Ohio State Buckeyes football

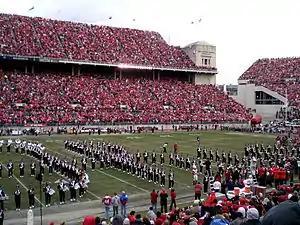
Script Ohio

On November 28, 2011, former University of Florida head coach and ESPN college football analyst Urban Meyer accepted the position of Buckeyes head coach. Meyer assumed head coaching responsibilities following the Buckeyes' January 2012 Gator Bowl appearance. Meyer's first season at Ohio State did not include a postseason contest, as the Buckeyes were sanctioned with a one-year bowl ban on December 20, 2011. The NCAA sanctions also included the loss of three scholarships each year for the following three years and three years' probation to end on December 19, 2014. Ohio State was required to vacate all wins from the 2010 season, the 2010 Big Ten Conference championship and their win in the 2011 Sugar Bowl. The school's share of the Sugar Bowl proceeds was forfeited as well. In Meyer's first year, the Buckeyes went a perfect 12–0, winning the 2012 Big Ten Leaders Division, though the previously mentioned sanctions kept them from playing in the 2012 Big Ten Football Championship Game and a postseason bowl game. On November 23, 2013, the Buckeyes clinched their second straight Leaders Division Championship, after defeating Indiana 42–14. With the victory over Indiana, Ohio State set a team record for all-time consecutive wins, with 23. The following week, Ohio State defeated Michigan 42–41 in Ann Arbor, to increase the streak to 24. The streak ended with Ohio State's 34–24 loss to Michigan State in the 2013 Big Ten Conference Championship game on December 7, marking Meyer's first loss as the Buckeyes' head coach. On January 3, 2014, the Buckeyes were defeated by Clemson in the Orange Bowl 40–35.